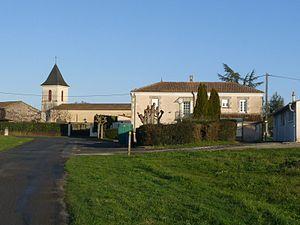
Coux, Charente-Maritime, France
Coux est une commune du Sud-Ouest de la France située dans le département de la Charente-Maritime, en région Nouvelle-Aquitaine.